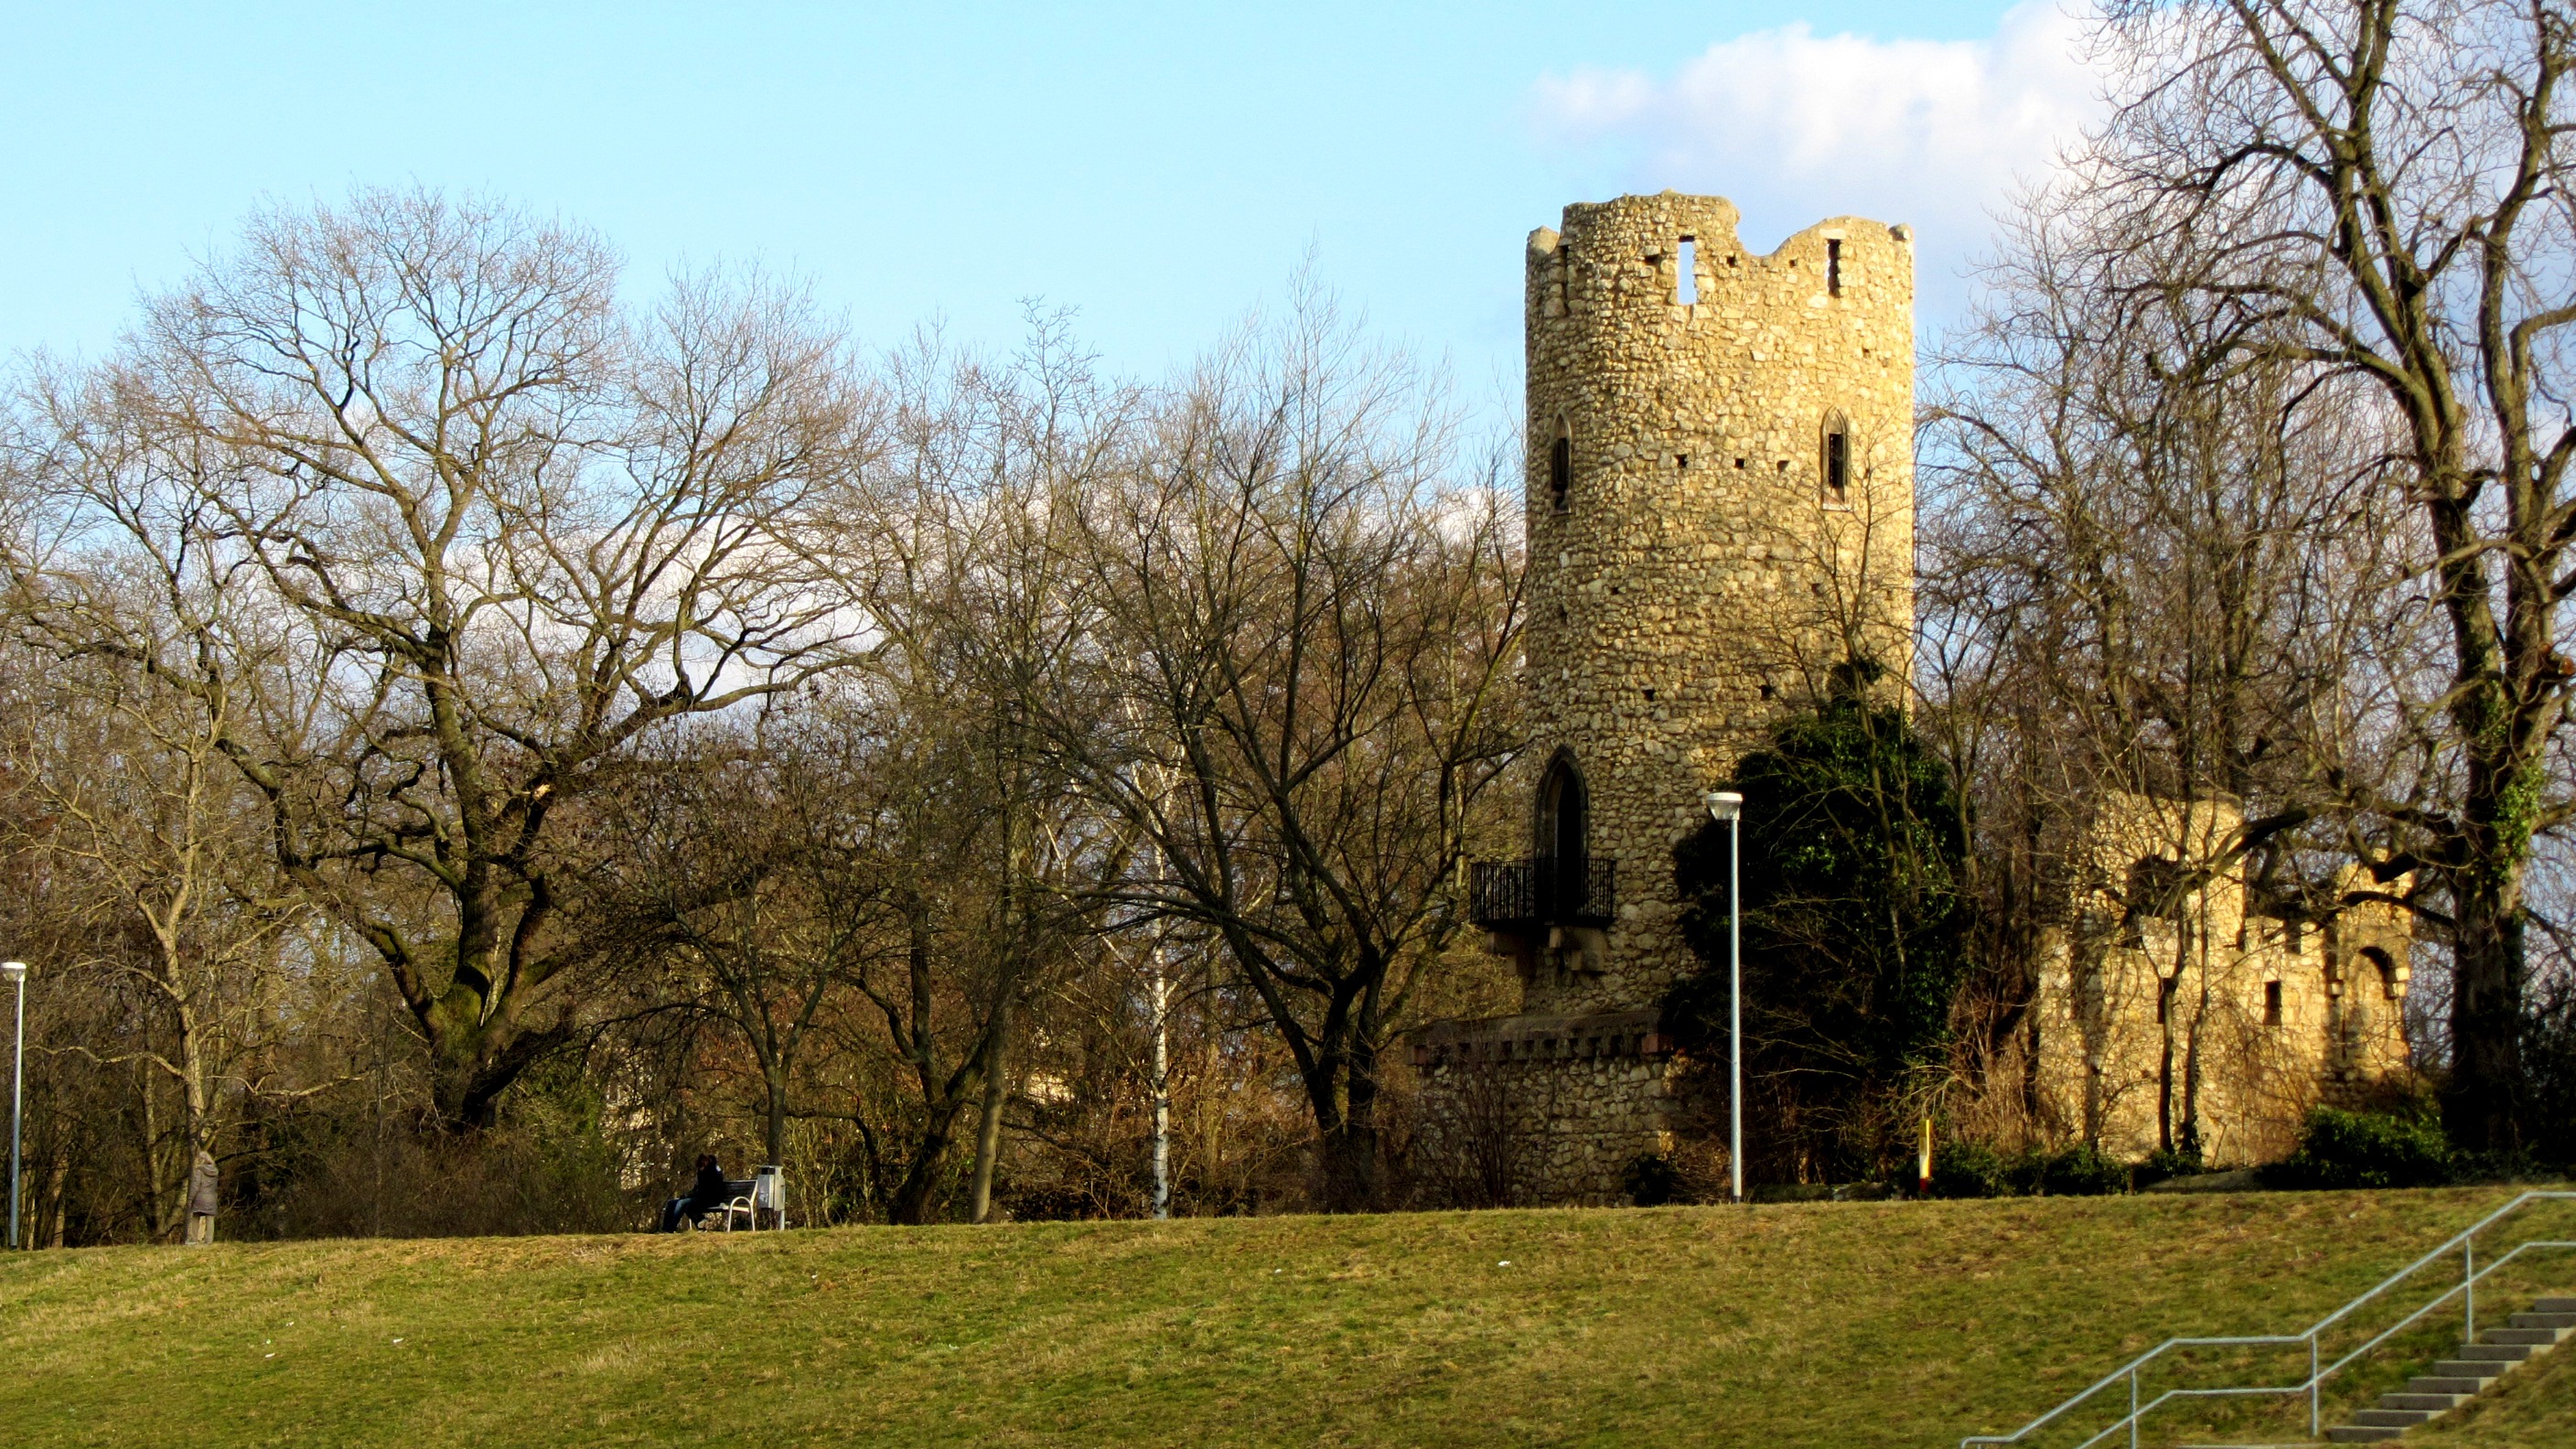
tree, plant, flower, building, chateau, tower, autumn, castle, fortress, ruins, estate, hesse, rural area, woody plant, r sselsheim germany, counts of katzenelnbogen